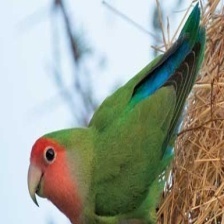
Species: ROSY FACED LOVEBIRD
Scientific name: AGAPORNIS ROSEICOLLIS